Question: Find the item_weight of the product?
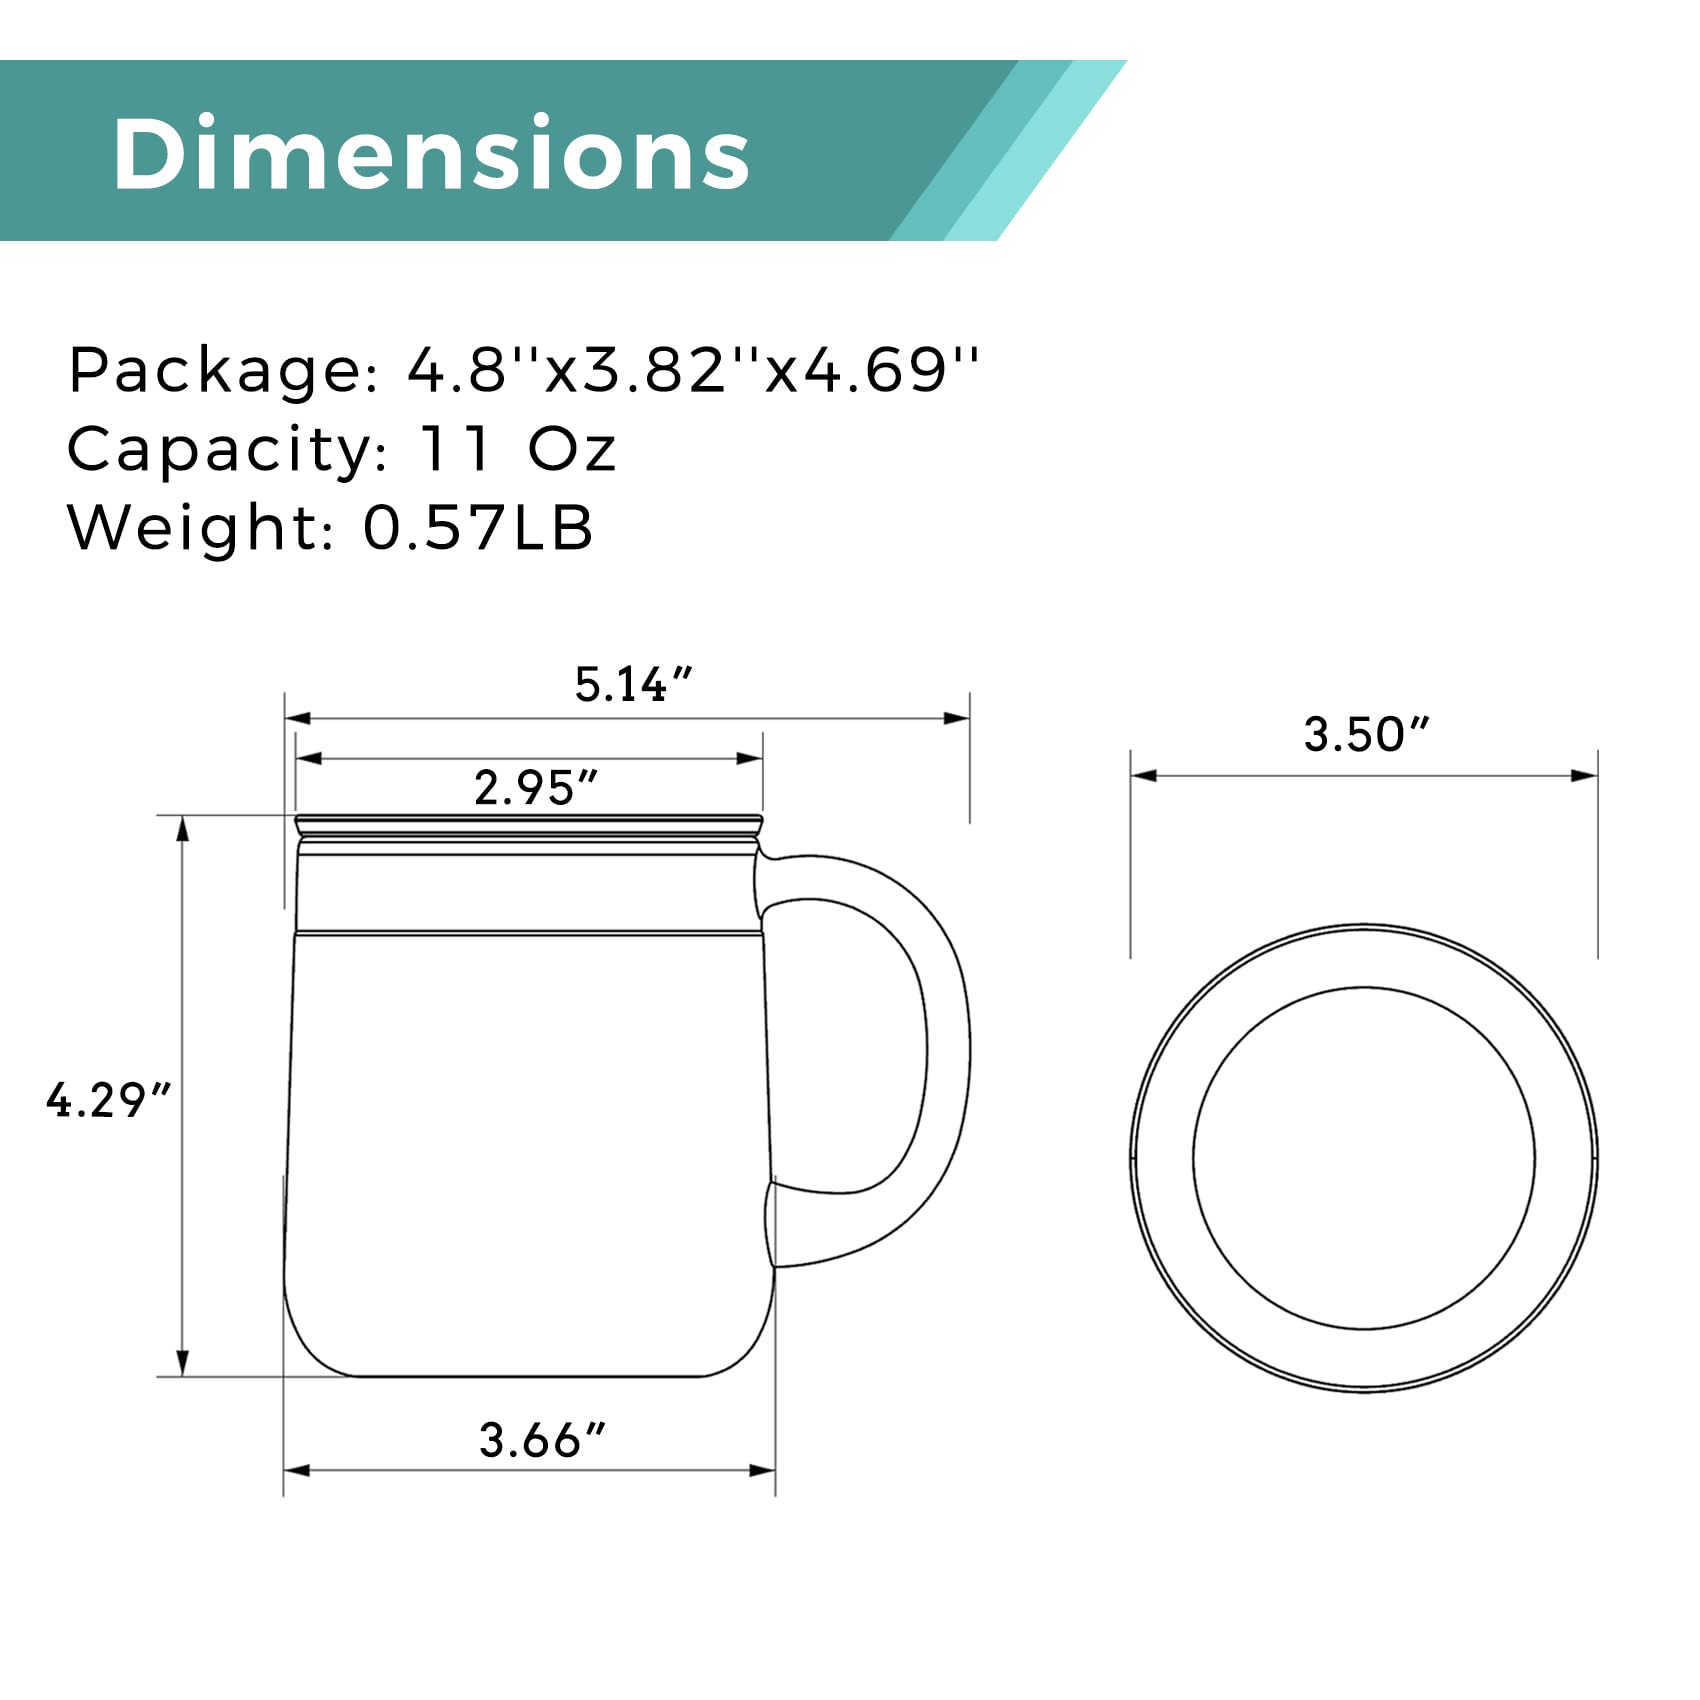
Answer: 0.57 pound